Black flight

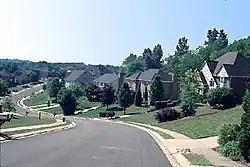
Suburban areas have seen increases in black residents.

Black flight is a term applied to the migration of African Americans from predominantly black or mixed inner-city areas in the United States to suburbs and newly constructed homes on the outer edges of cities. While more attention has been paid to this since the 1990s, the movement of black people to the suburbs has been underway for some time, with nine million people having migrated from 1960 to 2000. Their goals have been similar to those of the white middle class, whose out-migration was called white flight: newer housing, better schools for their children, and attractive environments. From 1990 to 2000, the percentage of African Americans who lived in the suburbs increased to a total of 39 percent, rising 5 percentage points in that decade. Most who moved to the suburbs after World War II were middle class.